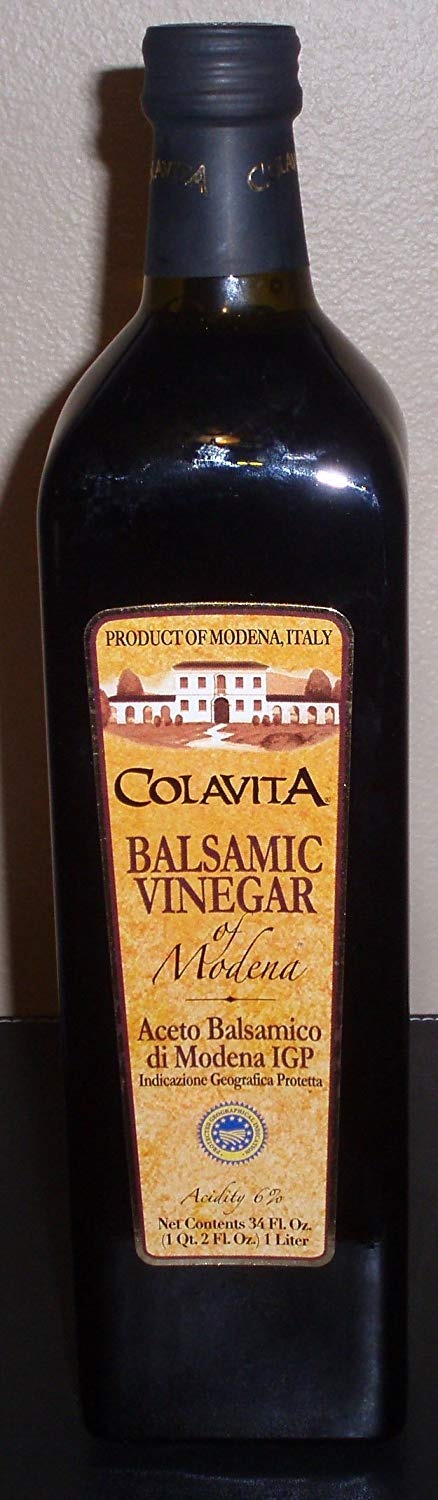
Item Name: Colavita Balsamic Vinegar of Modena, Italy - 34 Fl. Oz.
Bullet Point 1: Product of Modena, Italy
Bullet Point 2: Aceto Balsamico di Modena IGP
Bullet Point 3: Indicazione Geografica Protetta
Bullet Point 4: Imported by Colavita, USA
Product Description: A superior balsamic vinegar is determined by the quantity and quality of aged grape must used in commercial production. This special &quot;12 Star&quot; contains more than double the amount of grape must required by Italian law. The &quot;12 Star&quot; seal is a unique quality standard developed by Colavita that promises an enhanced blend of taste, sweetness, and acidity. Guaranteed by Ministero delle Politiche Agricole Alimentari e Forestali in according of Art. 10 Reg. (CE) 510/2006. Imported by Colavita USA.9*-9
Value: 34.0
Unit: Fl Oz

Price: 8.84